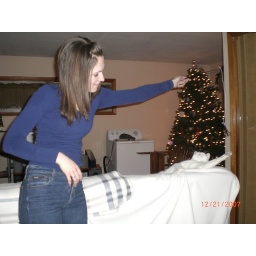
Narcy playing with her kitty just before Christmas in the new house